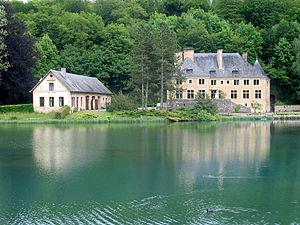
Villers-devant-Orval (Belgique), l’étang et l’ancien hôtel particulier d'un maître de forges (1757).
La Marche est une rivière franco-belge, affluent en rive droite de la Chiers et faisant donc partie du bassin versant de la Meuse. Elle coule dans le département des Ardennes, en nouvelle région Grand-Est et le Sud de la province de Luxembourg.
Villers-devant-Orval [viledvɑ̃tɔʀval] est une section de la ville belge de Florenville située en Région wallonne et en Ardenne belge dans la province de Luxembourg.